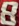
Number: 8